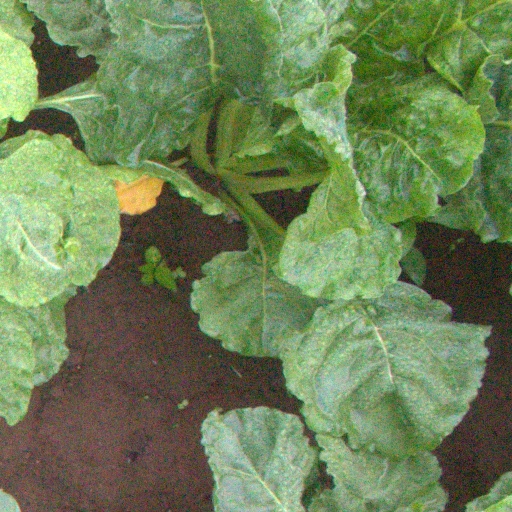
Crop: sugar beet